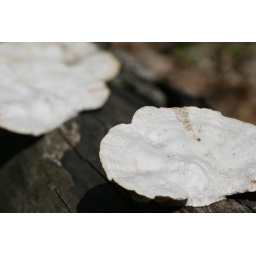
A macrophoto of some mushrooms growing on a fallen log in the woods near the lake house